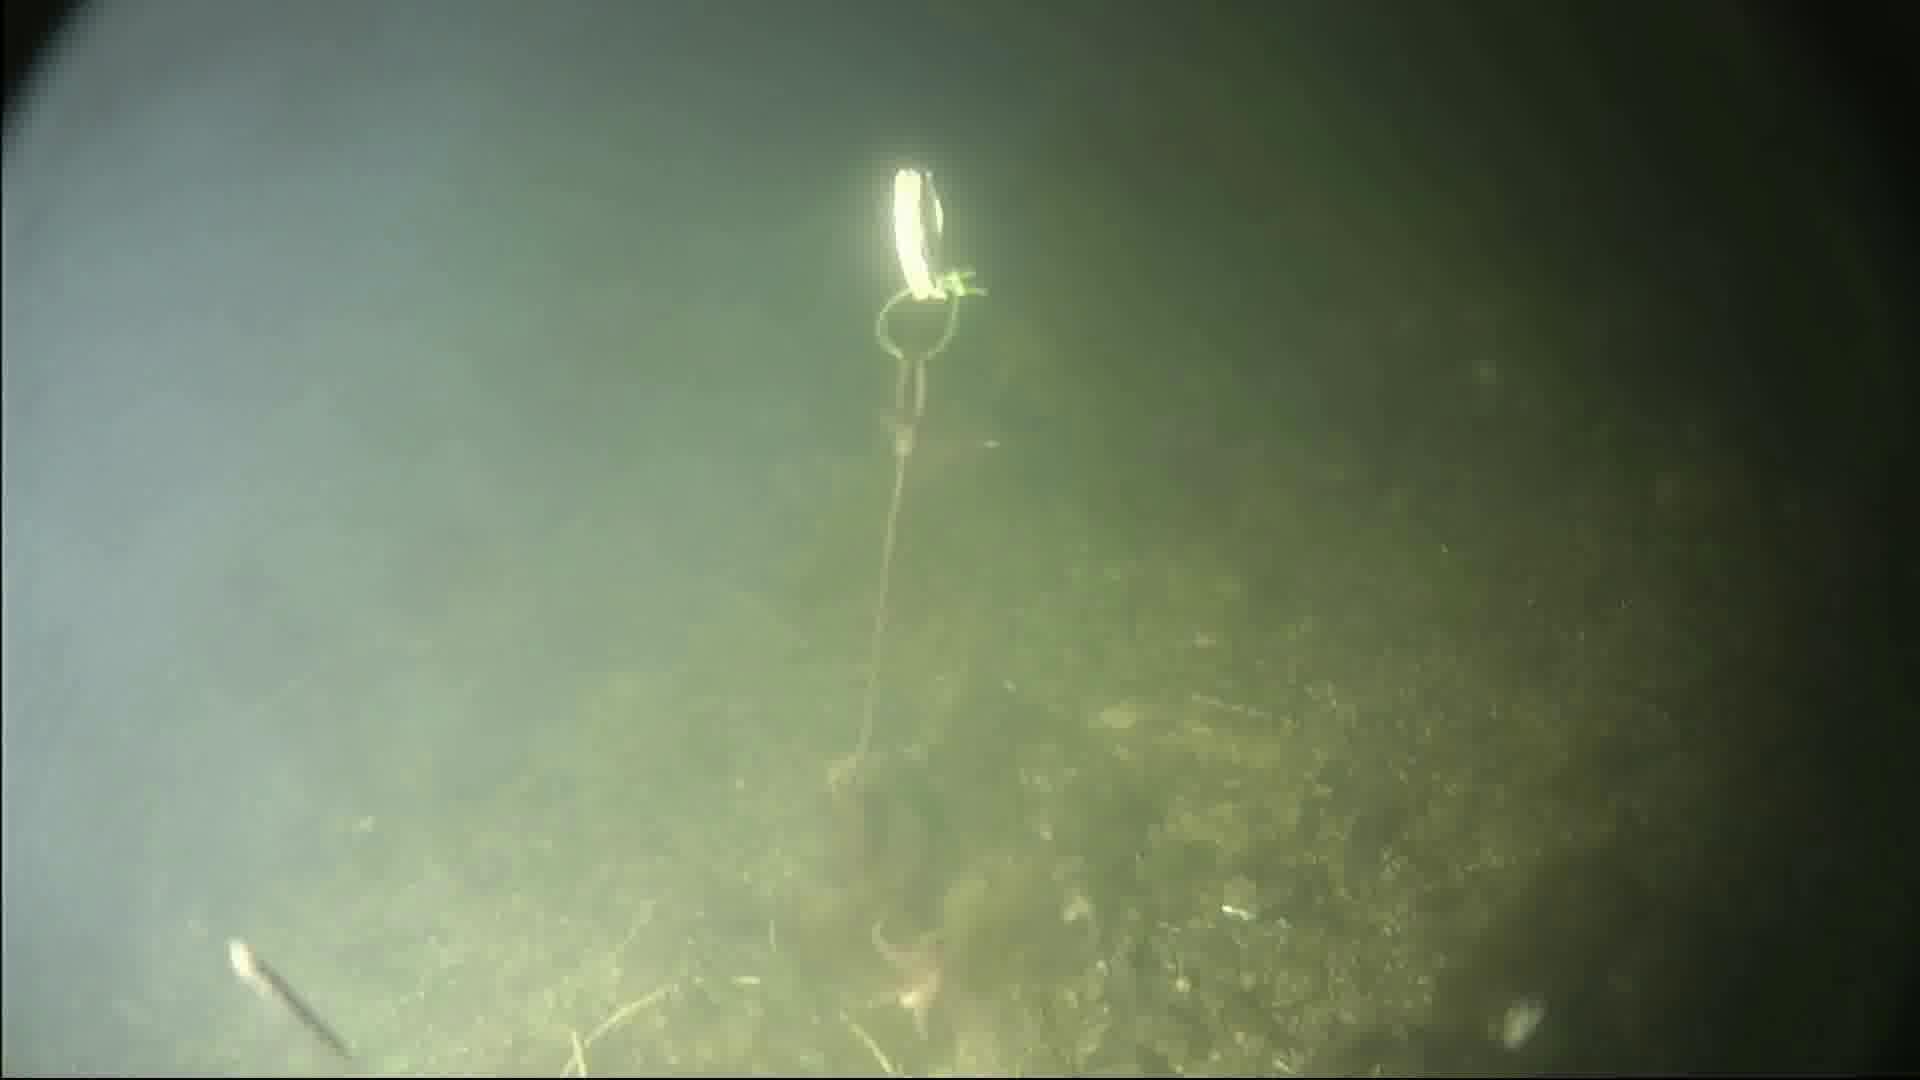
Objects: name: starfish
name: small_fish